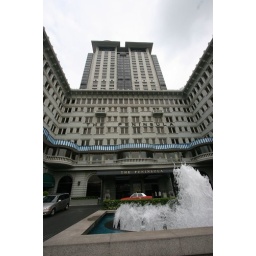
Our room is in the tower behind the main building on the 20th floor.